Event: Nepal Earthquake
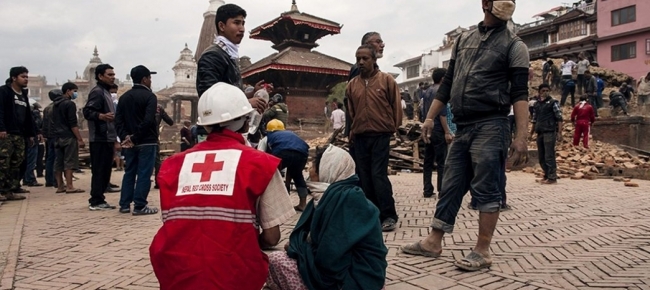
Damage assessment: no_damage